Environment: lab
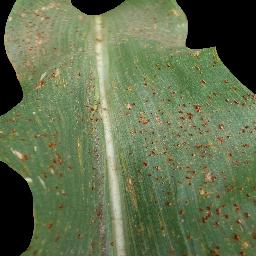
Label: common_rust